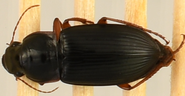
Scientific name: Harpalus pensylvanicus
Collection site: North Sterling NEON (STER), plot STER_029